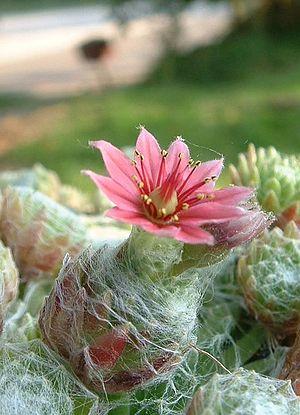
La flore des Pyrénées comporte environ 4 500 espèces, dont quelque 160 espèces endémiques. La répartition végétale dans les Pyrénées est influencée par un climat océanique à l'ouest et un méditerranéen à l'est, humide au nord, plus sec au sud auxquelles s'ajoutent les différents étages montagnards qui favorisent les forêts de feuillus à basse altitude, puis aux altitudes supérieures, des forêts de confères, au-delà de la limite supérieure de l'arbre des herbacées des alpages, et enfin les plantes de milieux rocailleuses et proches des névés à haute altitude
La joubarbe à toile d'araignée est une plante herbacée vivace de la famille des Crassulacées.